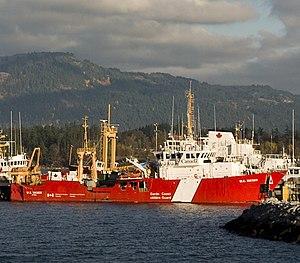
Le NGCC W.E. Ricker est un navire océanographique de la Garde côtière canadienne. Le navire avait été construit à l'origine en tant que chalutier de pêche commerciale Callistratus, mais avait été acheté par le gouvernement du Canada en 1984 et converti en un navire de recherche sur les pêches, renommé W.E. Ricker. Le navire est entré en service au sein du ministère des Pêches et Océans Canada en 1986 et a été transféré à la Garde côtière canadienne en 1995 après la fusion des deux flottes. Le navire a été affecté à la côte ouest du Canada et a été désarmé le 14 mars 2017.